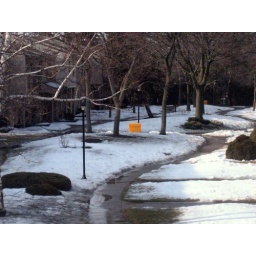
March in Toronto, snow melting outside my bedroom window